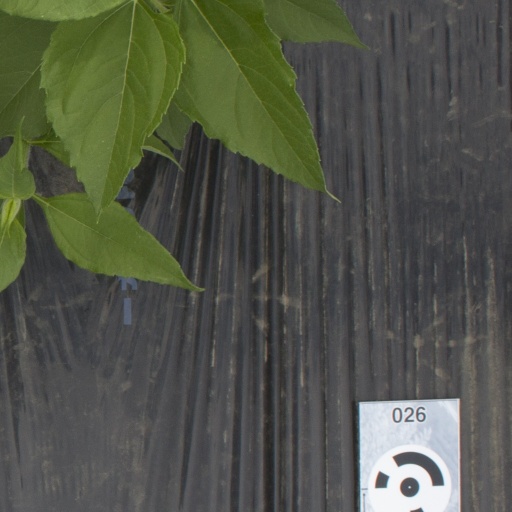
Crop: Jerusalem artichoke